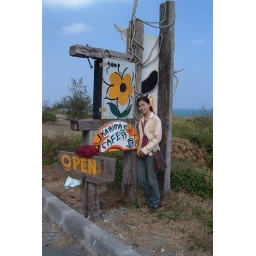
karimas beac cafe @ hualien. the wooden sign made by the owner.